Describe the emotion expressed in this image:  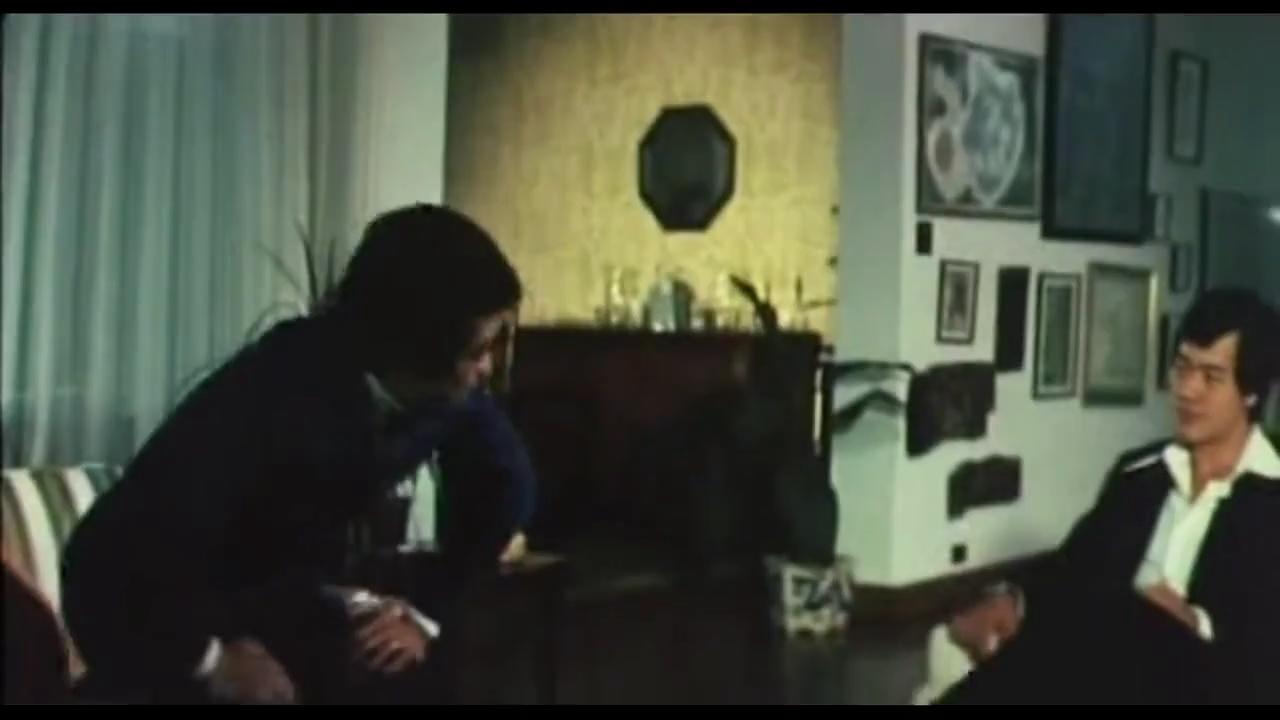
This person displays Pain, valence and arousal with low intensity.